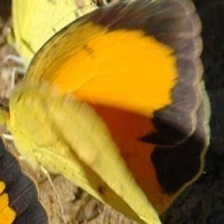
Species: SLEEPY ORANGE
Butterfly family (ImageNet category): sulphur_butterfly